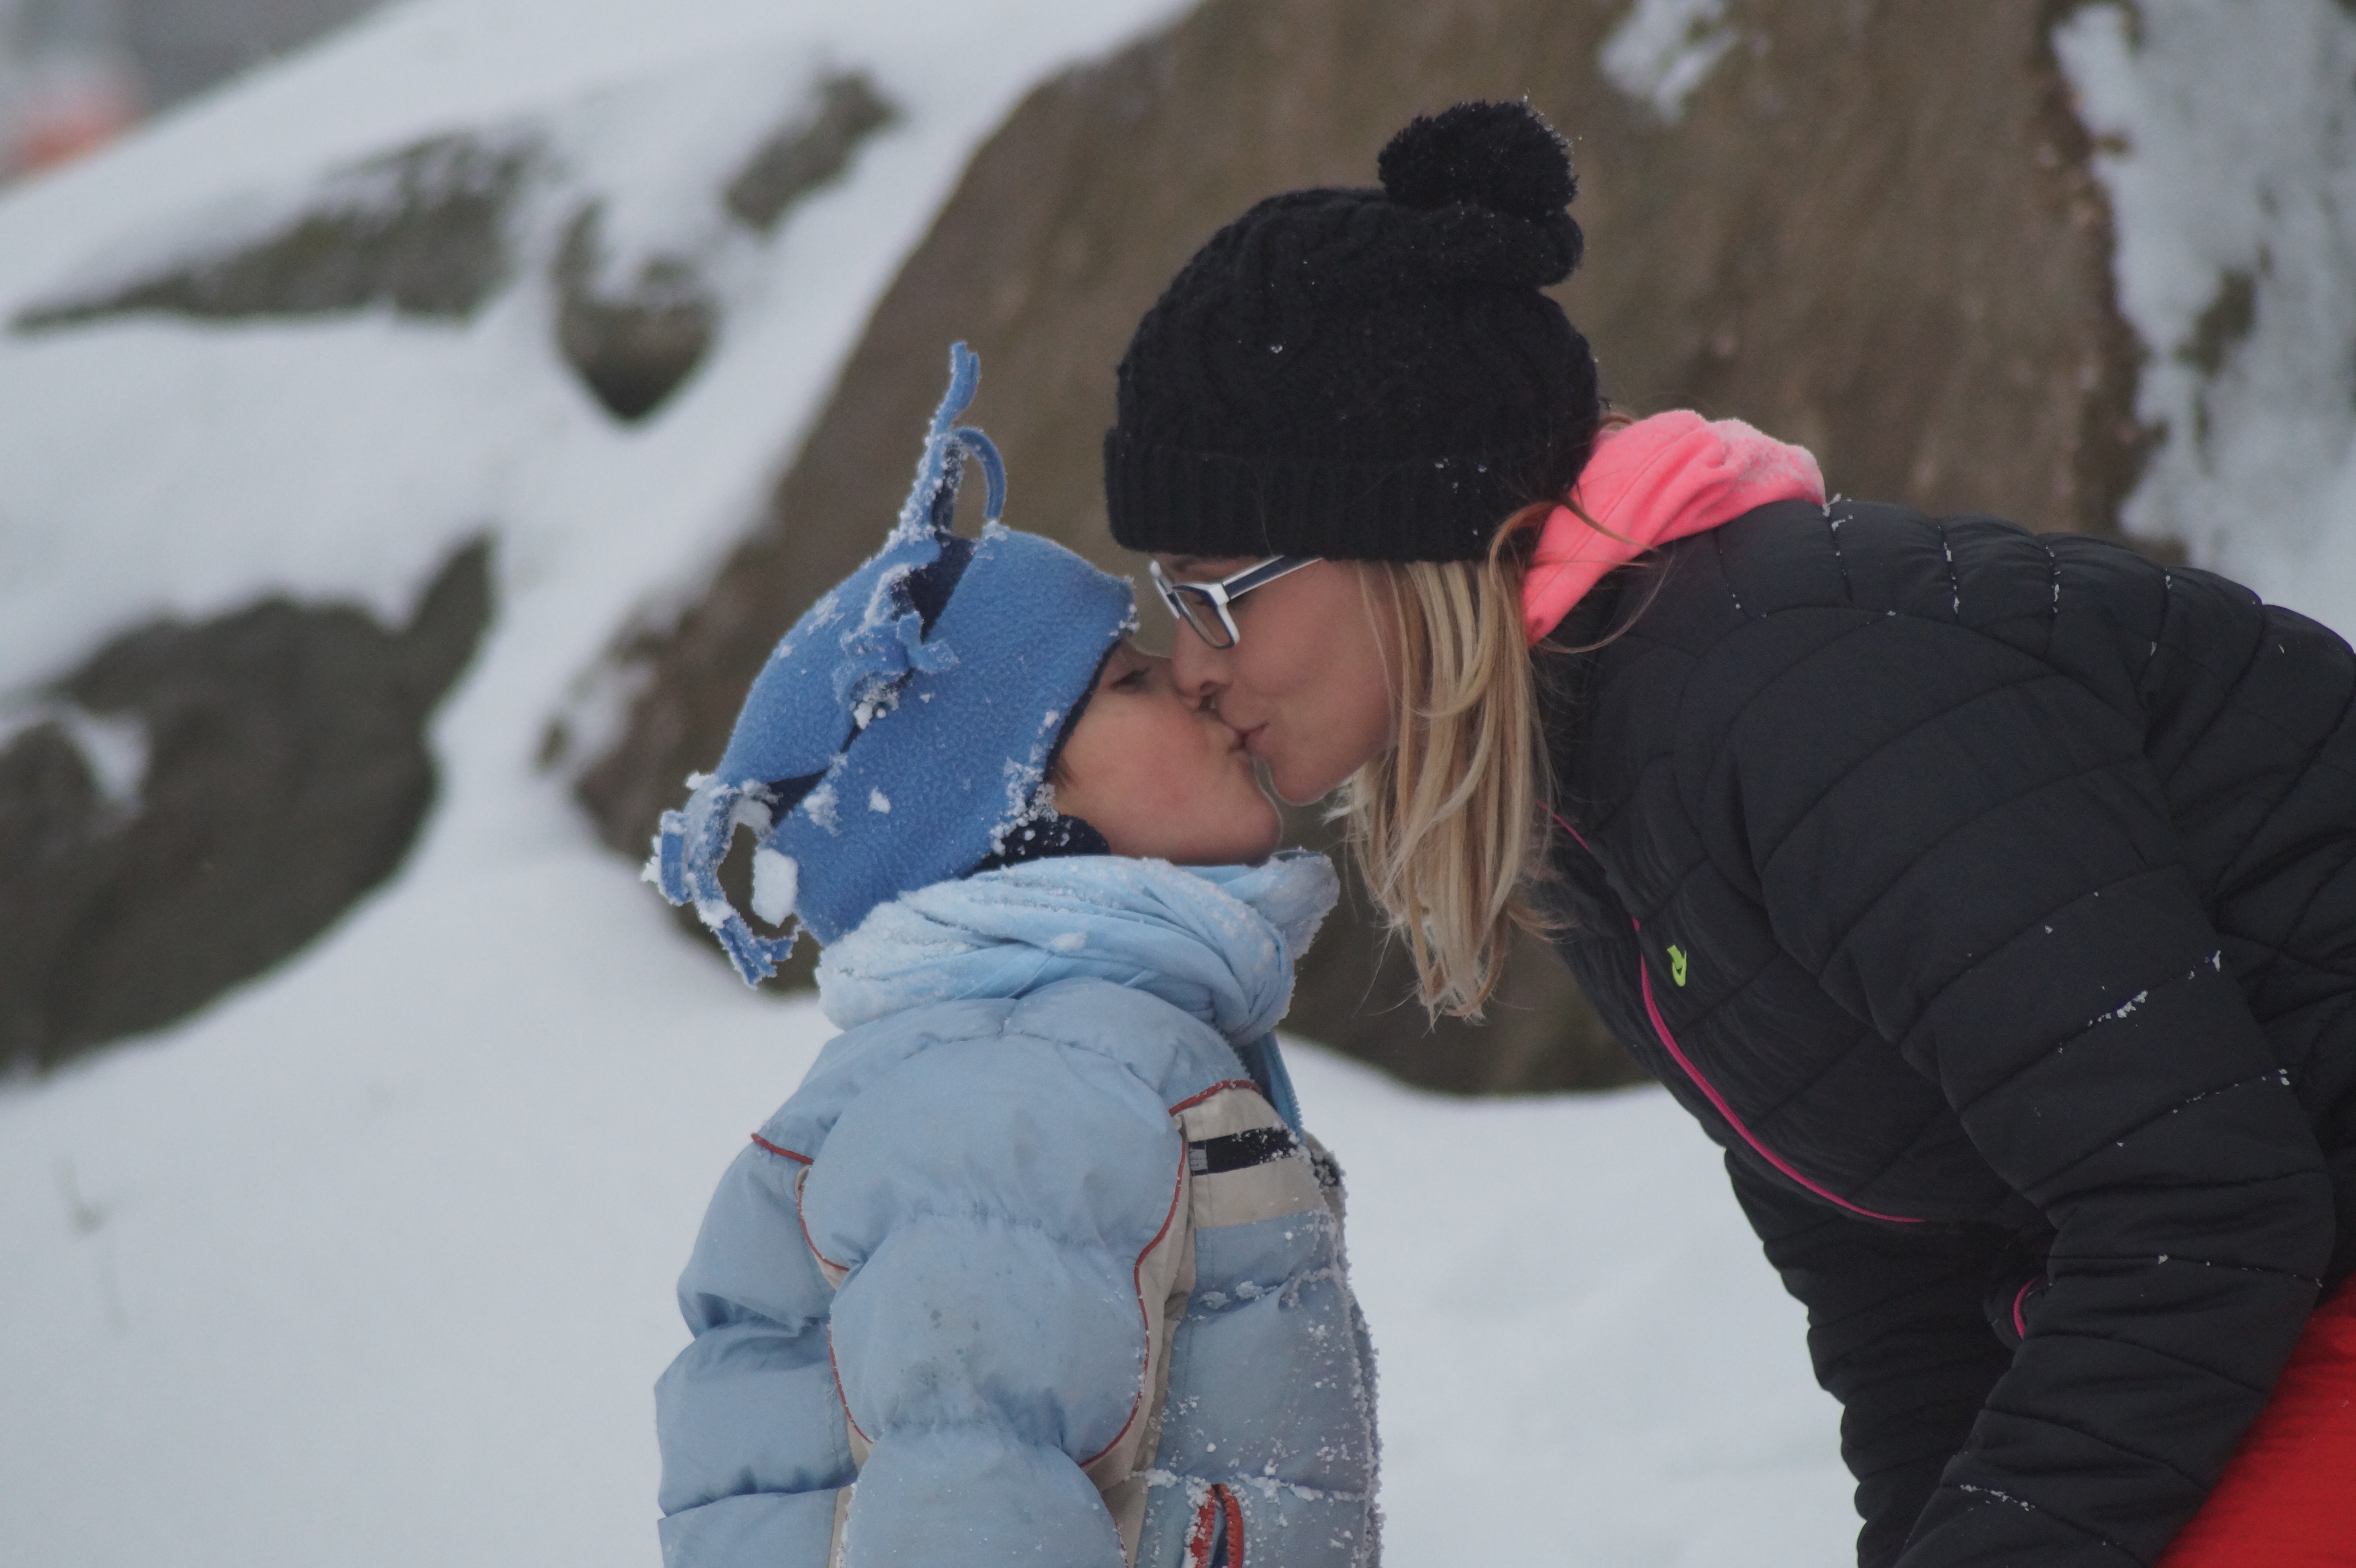
snow, winter, woman, boy, adventure, photo, ice, love, heart, weather, kiss, child, together, childhood, season, smile, parent, embrace, family, children, fun, one, mother, happiness, hands, footwear, trust, elderly, luck, pleasure, feeling, freezing, siblings, sister, responsibility, eternal love, parent child, momma, good luck brother, younger